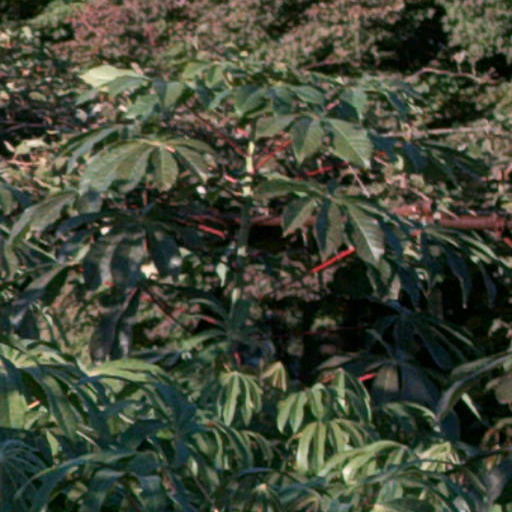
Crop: cassava